Yugoslav Committee

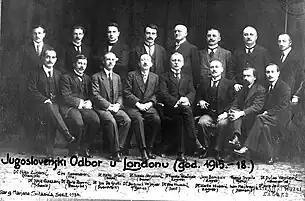
Yugoslav Committee photographed in Paris in 1916

The Yugoslav Committee was a World War I-era, unelected, "ad-hoc" committee. It largely consisted of émigré Croat, Slovene, and Bosnian Serb politicians and political activists whose aim was the detachment of Austro-Hungarian lands inhabited by South Slavs and unification of those lands with the Kingdom of Serbia. The group was formally established in 1915 and last met in 1919, shortly after the breakup of Austria-Hungary and the establishment of the Kingdom of Serbs, Croats and Slovenes, which was later renamed Yugoslavia. The Yugoslav Committee was led by its president, the Croat lawyer Ante Trumbić, and, until 1916, by Croat politician Frano Supilo as its vice president.